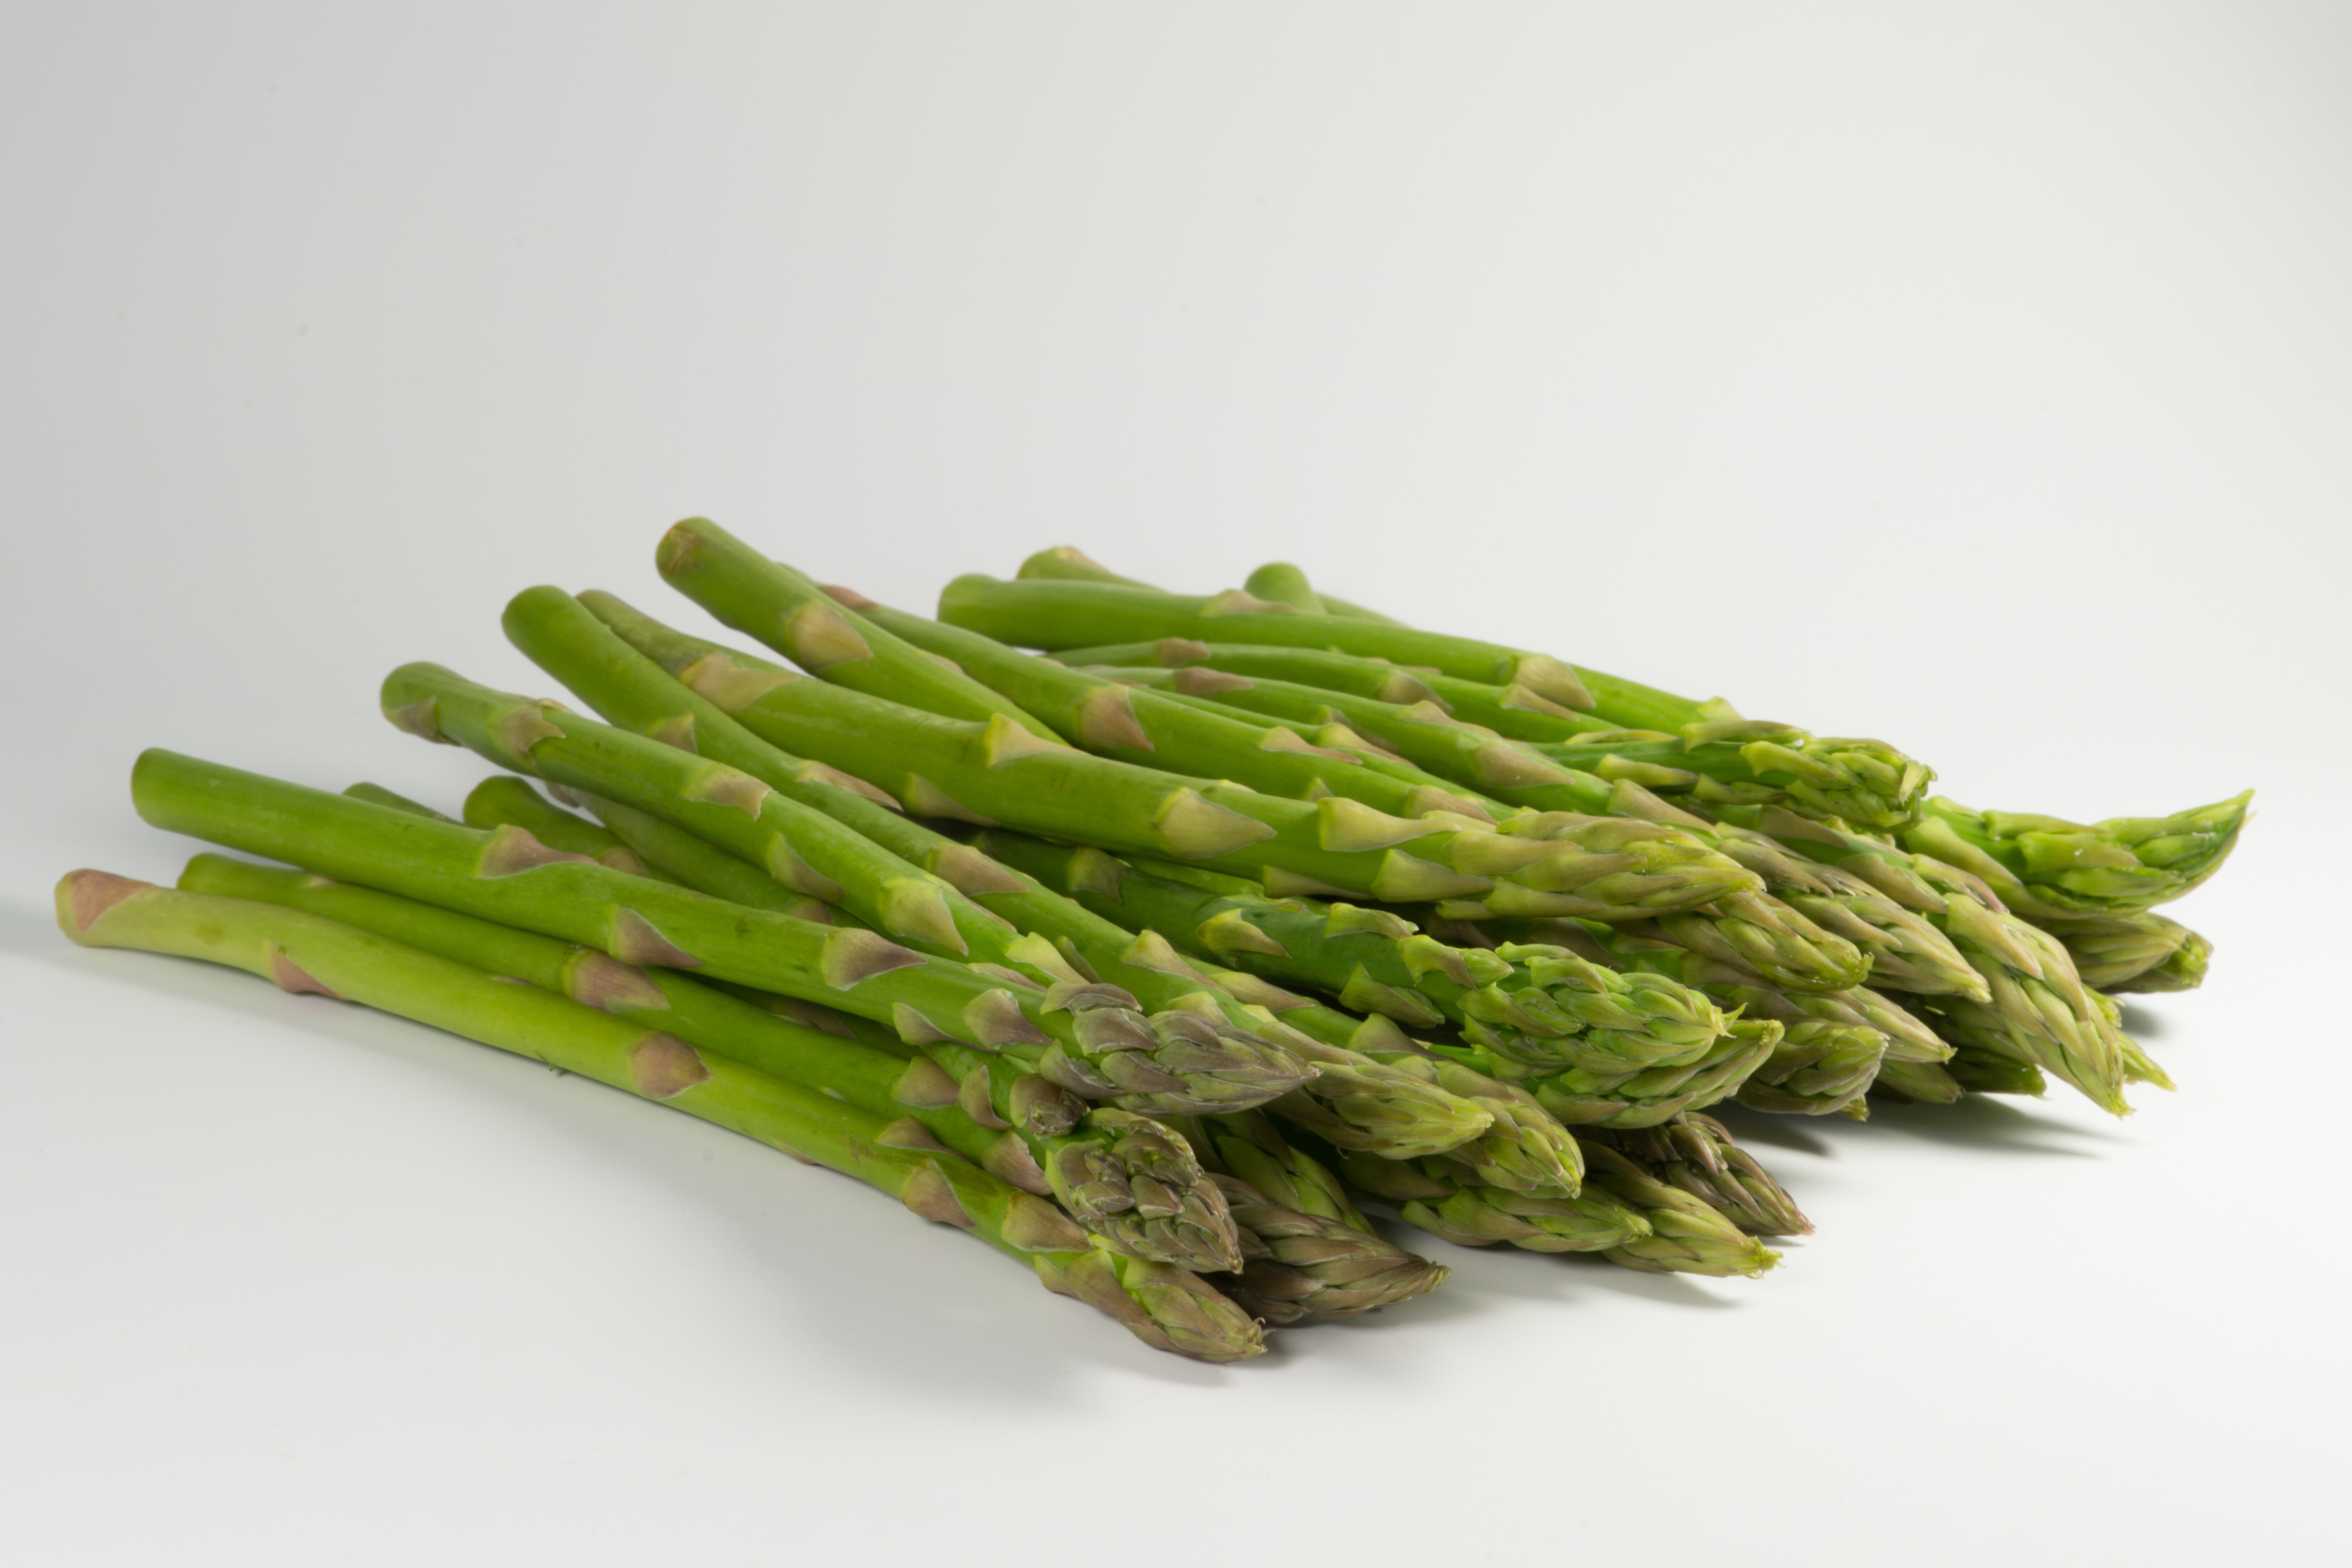
food, green, produce, vegetable, fresh, gourmet, vegetarian, raw, asparagus, leaf vegetable, choy sum, chinese asparagus, asparagus cochinchinensis